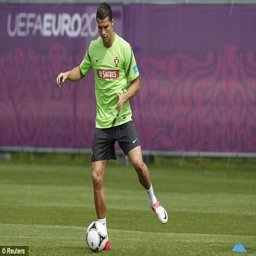
on the ball : olympic athlete trains ahead of their quarter - final